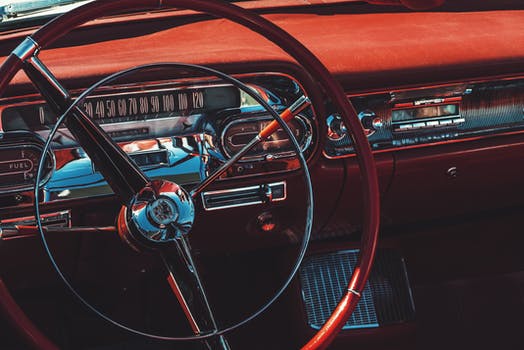
Label: No Watermark